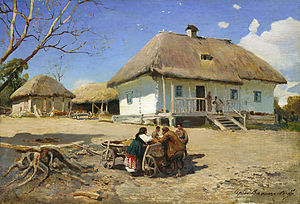
Kosakker / Zaporogkosakkernes politiske selvbevidsthed vågner
Typisk ukrainsk bondestue, chata. Maleri af Sergij Vasylkivskij.
Kosakker er en folkegruppe, der stammer fra Ruslands sydlige egne. Betegnelsen bruges især om et medlem af et militært rytterregiment.